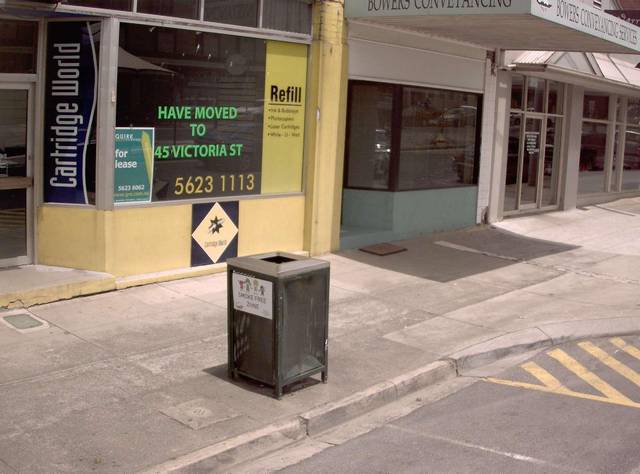
Region: Australia
Coordinates: -38.163, 145.93